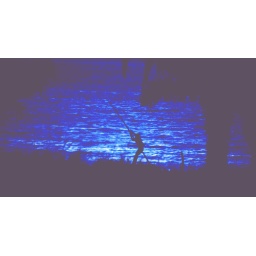
A man in his boat on a lake in Central DRC